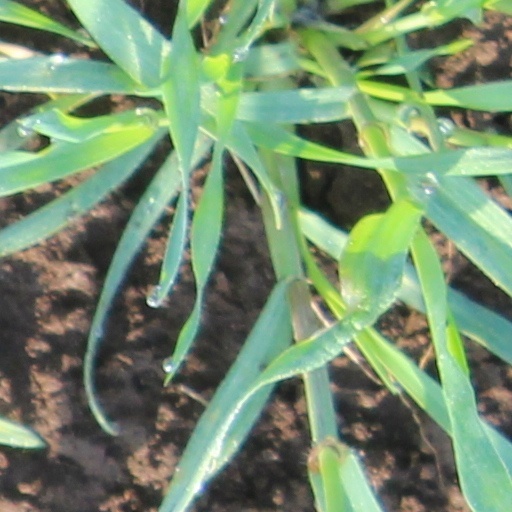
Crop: wheat